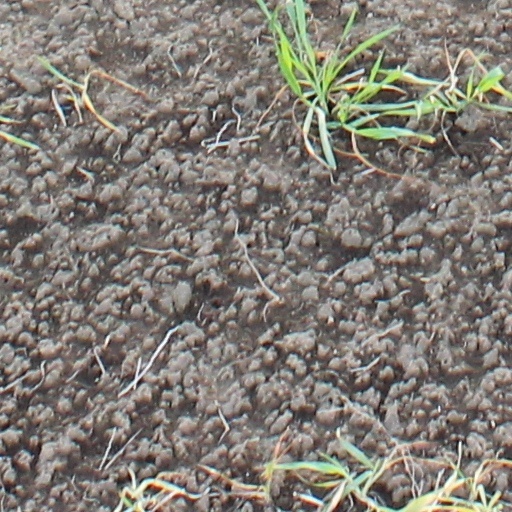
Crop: wheat